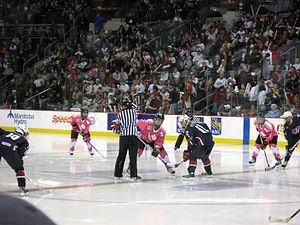
Le championnat du monde féminin de hockey sur glace 2007 a eu lieu pour la Division élite, entre le 3 et le 10 avril 2007 à Winnipeg et Selkirk, villes du Manitoba au Canada. Les autres groupes ont joué plus tôt au mois de mars ou d'avril.
Le championnat du monde féminin de hockey sur glace est une compétition internationale de hockey sur glace, organisé chaque année par la Fédération internationale de hockey sur glace.